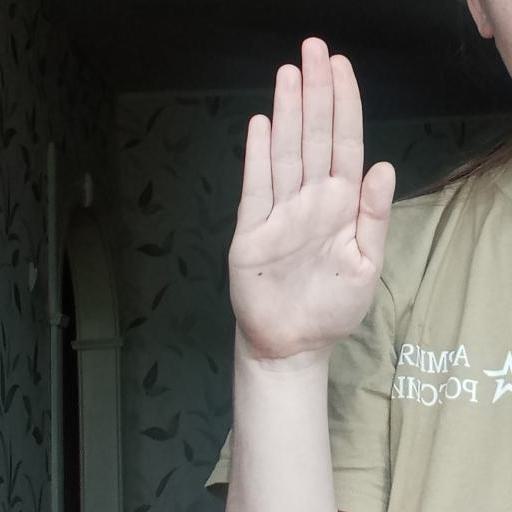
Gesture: stop